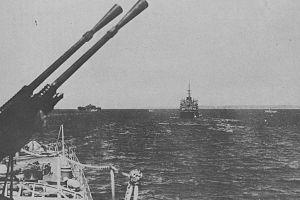
La 6ᵉ flotte était une flotte de la Marine impériale japonaise active de 1940 à 1945.